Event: Nepal Earthquake
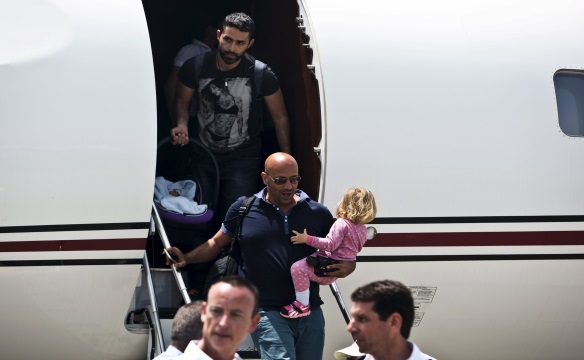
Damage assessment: no_damage